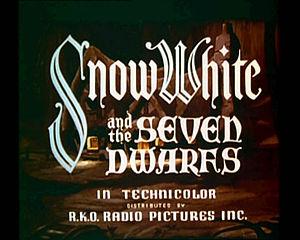
Dans la série d'animation américaine Les Simpson, les épisodes contiennent presque tous des références culturelles, principalement à des films, mais également à des œuvres picturales célèbres, des œuvres musicales, des bandes dessinées, des œuvres littéraires, d'autres séries, des évènements historiques, ou bien encore à des légendes urbaines.
Le film musical est un genre cinématographique qui contient de la musique, des chansons ou de la danse. Il peut être confondu avec la comédie musicale, forme de théâtre où ont été ajoutées de la musique, des chansons et de la danse.
Technicolor est une série de procédés de films en couleurs lancés par la Technicolor Motion Picture Corporation, fondée par Herbert Kalmus, Daniel F. Comstock et W. B. Westcott en 1914. Le premier procédé de cette série a été mis au point en 1916.